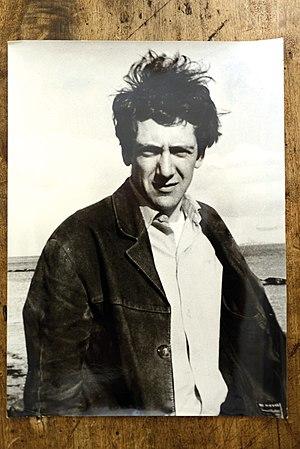
Marie-Claude White, Portrait de Kenneth White en Écosse
Kenneth White est un poète, écrivain et essayiste écossais né le 28 avril 1936 à Glasgow. Il a été également professeur d’université, animant notamment un séminaire « Orient et Occident » et il donne régulièrement des conférences. Il est aussi l’auteur de plus d’une centaine de livres d’artistes. Il a créé l’Institut international de géopoétique en 1989.